Book of Armagh

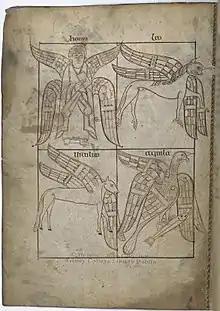
Folio 32v with symbols of the Evangelists

The book measures . The book originally consisted of 222 folios of vellum, of which 5 are missing. The text is written in two columns in a fine pointed insular minuscule. The manuscript contains four miniatures, one each of the four Evangelists' symbols. Some of the letters have been colored red, yellow, green, or black. The manuscript is associated with a tooled-leather satchel, believed to date from the fifteenth century.